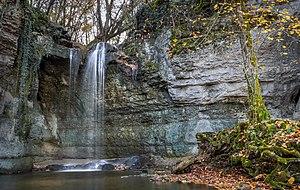
Saint-Baudille-de-la-Tour est une commune française située dans le département de l'Isère, en région Auvergne-Rhône-Alpes.